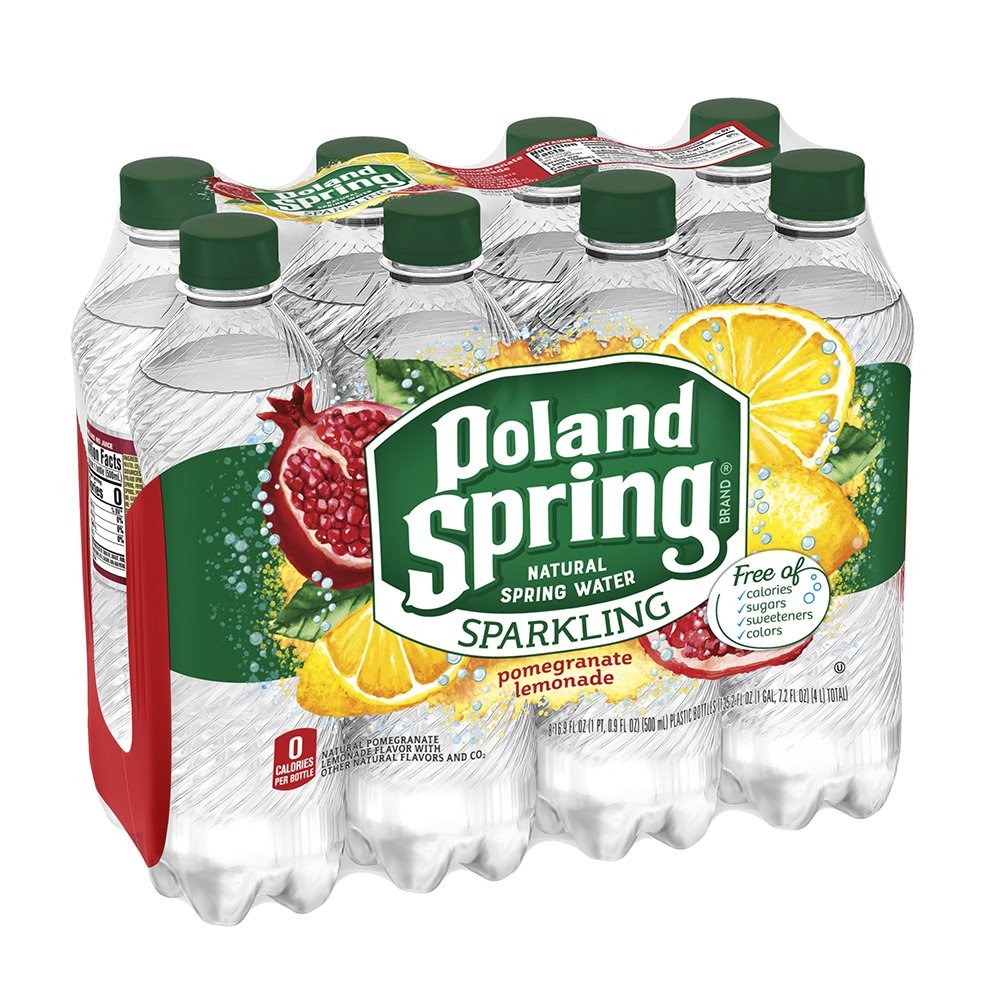
Item Name: Poland Spring Sparkling Water, Pomegranate Lemonade, 16.9 oz. Bottles (Pack of 8)
Bullet Point 1: Real spring water and real pomegranate lemonade flavor, mixed with refreshing bubbles
Bullet Point 2: Pack of 8 bottles, easy to carry and perfect for taking to lunch throughout the week
Bullet Point 3: Free of calories, sugars, sweeteners, and colors
Bullet Point 4: Every bottle is 100% recyclable (excluding label and cap)
Bullet Point 5: Water source information may vary depending on bottling facility location
Value: 135.2
Unit: Fl Oz

Price: 34.43